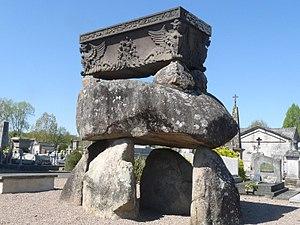
Tombeau de la femme du sous-préfet, 1894, cimetière de Confolens, Charente, France. Il s'agit de Jean-Amédée Gontier, sous-préfet de Confolens, dont la jeune épouse Cécile-Jeanne-Marie Crévelier est morte à l'âge de 21 ans en 1884. Le monument funéraire, dont la base est constituée par les pierres transportées du dolmen de Périssac, a une hauteur de 3,20 m.
Esse est une commune du sud-ouest de la France située dans le département de la Charente.